Clinton L. Riggs

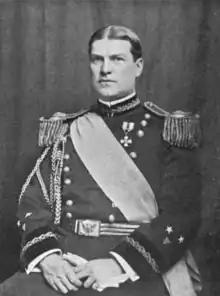

Clinton Levering Riggs (September 13, 1865 – September 12, 1938) was an American businessman, government official, military officer, and lacrosse coach. He served as the Adjutant-General of the Maryland National Guard and the Secretary of Commerce and Police of the Philippine Commission from 1913 to 1915. Riggs was also the second head coach of the lacrosse team at Johns Hopkins University.